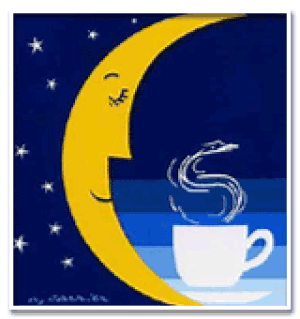
Clair de Lune est une association qui fait la promotion et la commercialisation des hébergements de type chambre d'hôtes de ses adhérents sur la base d'une charte de qualité.